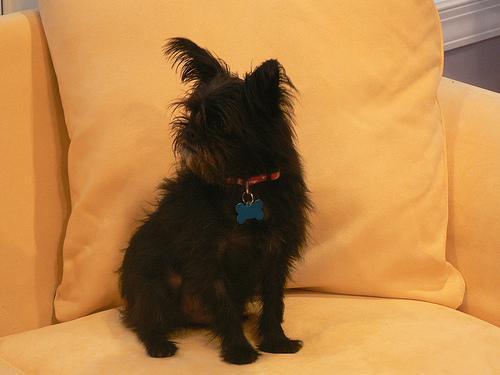
affenpinscher